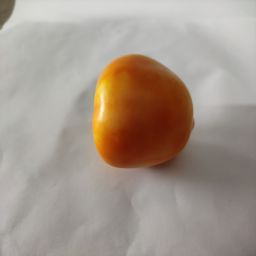
Crop: Tomato
Quality: Ripe